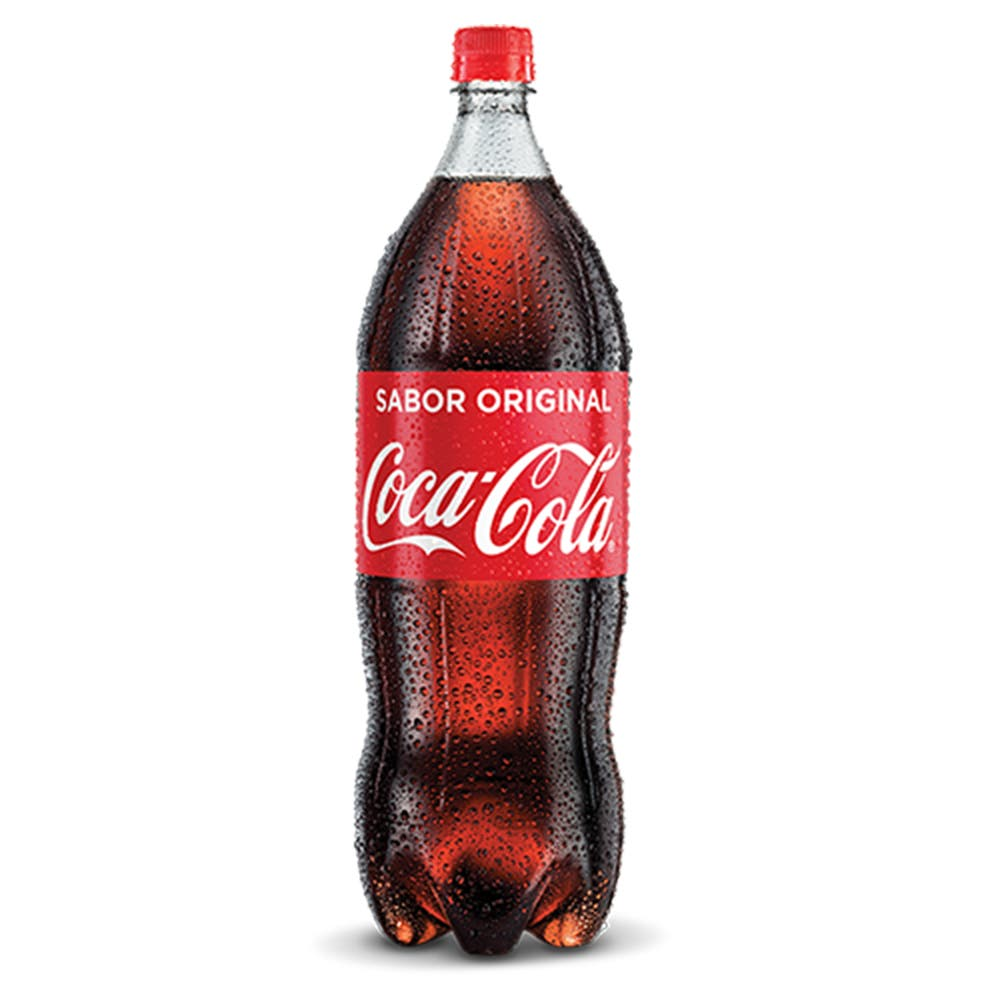
A Coca-Cola soda in a 2.5-liters plastic bottle